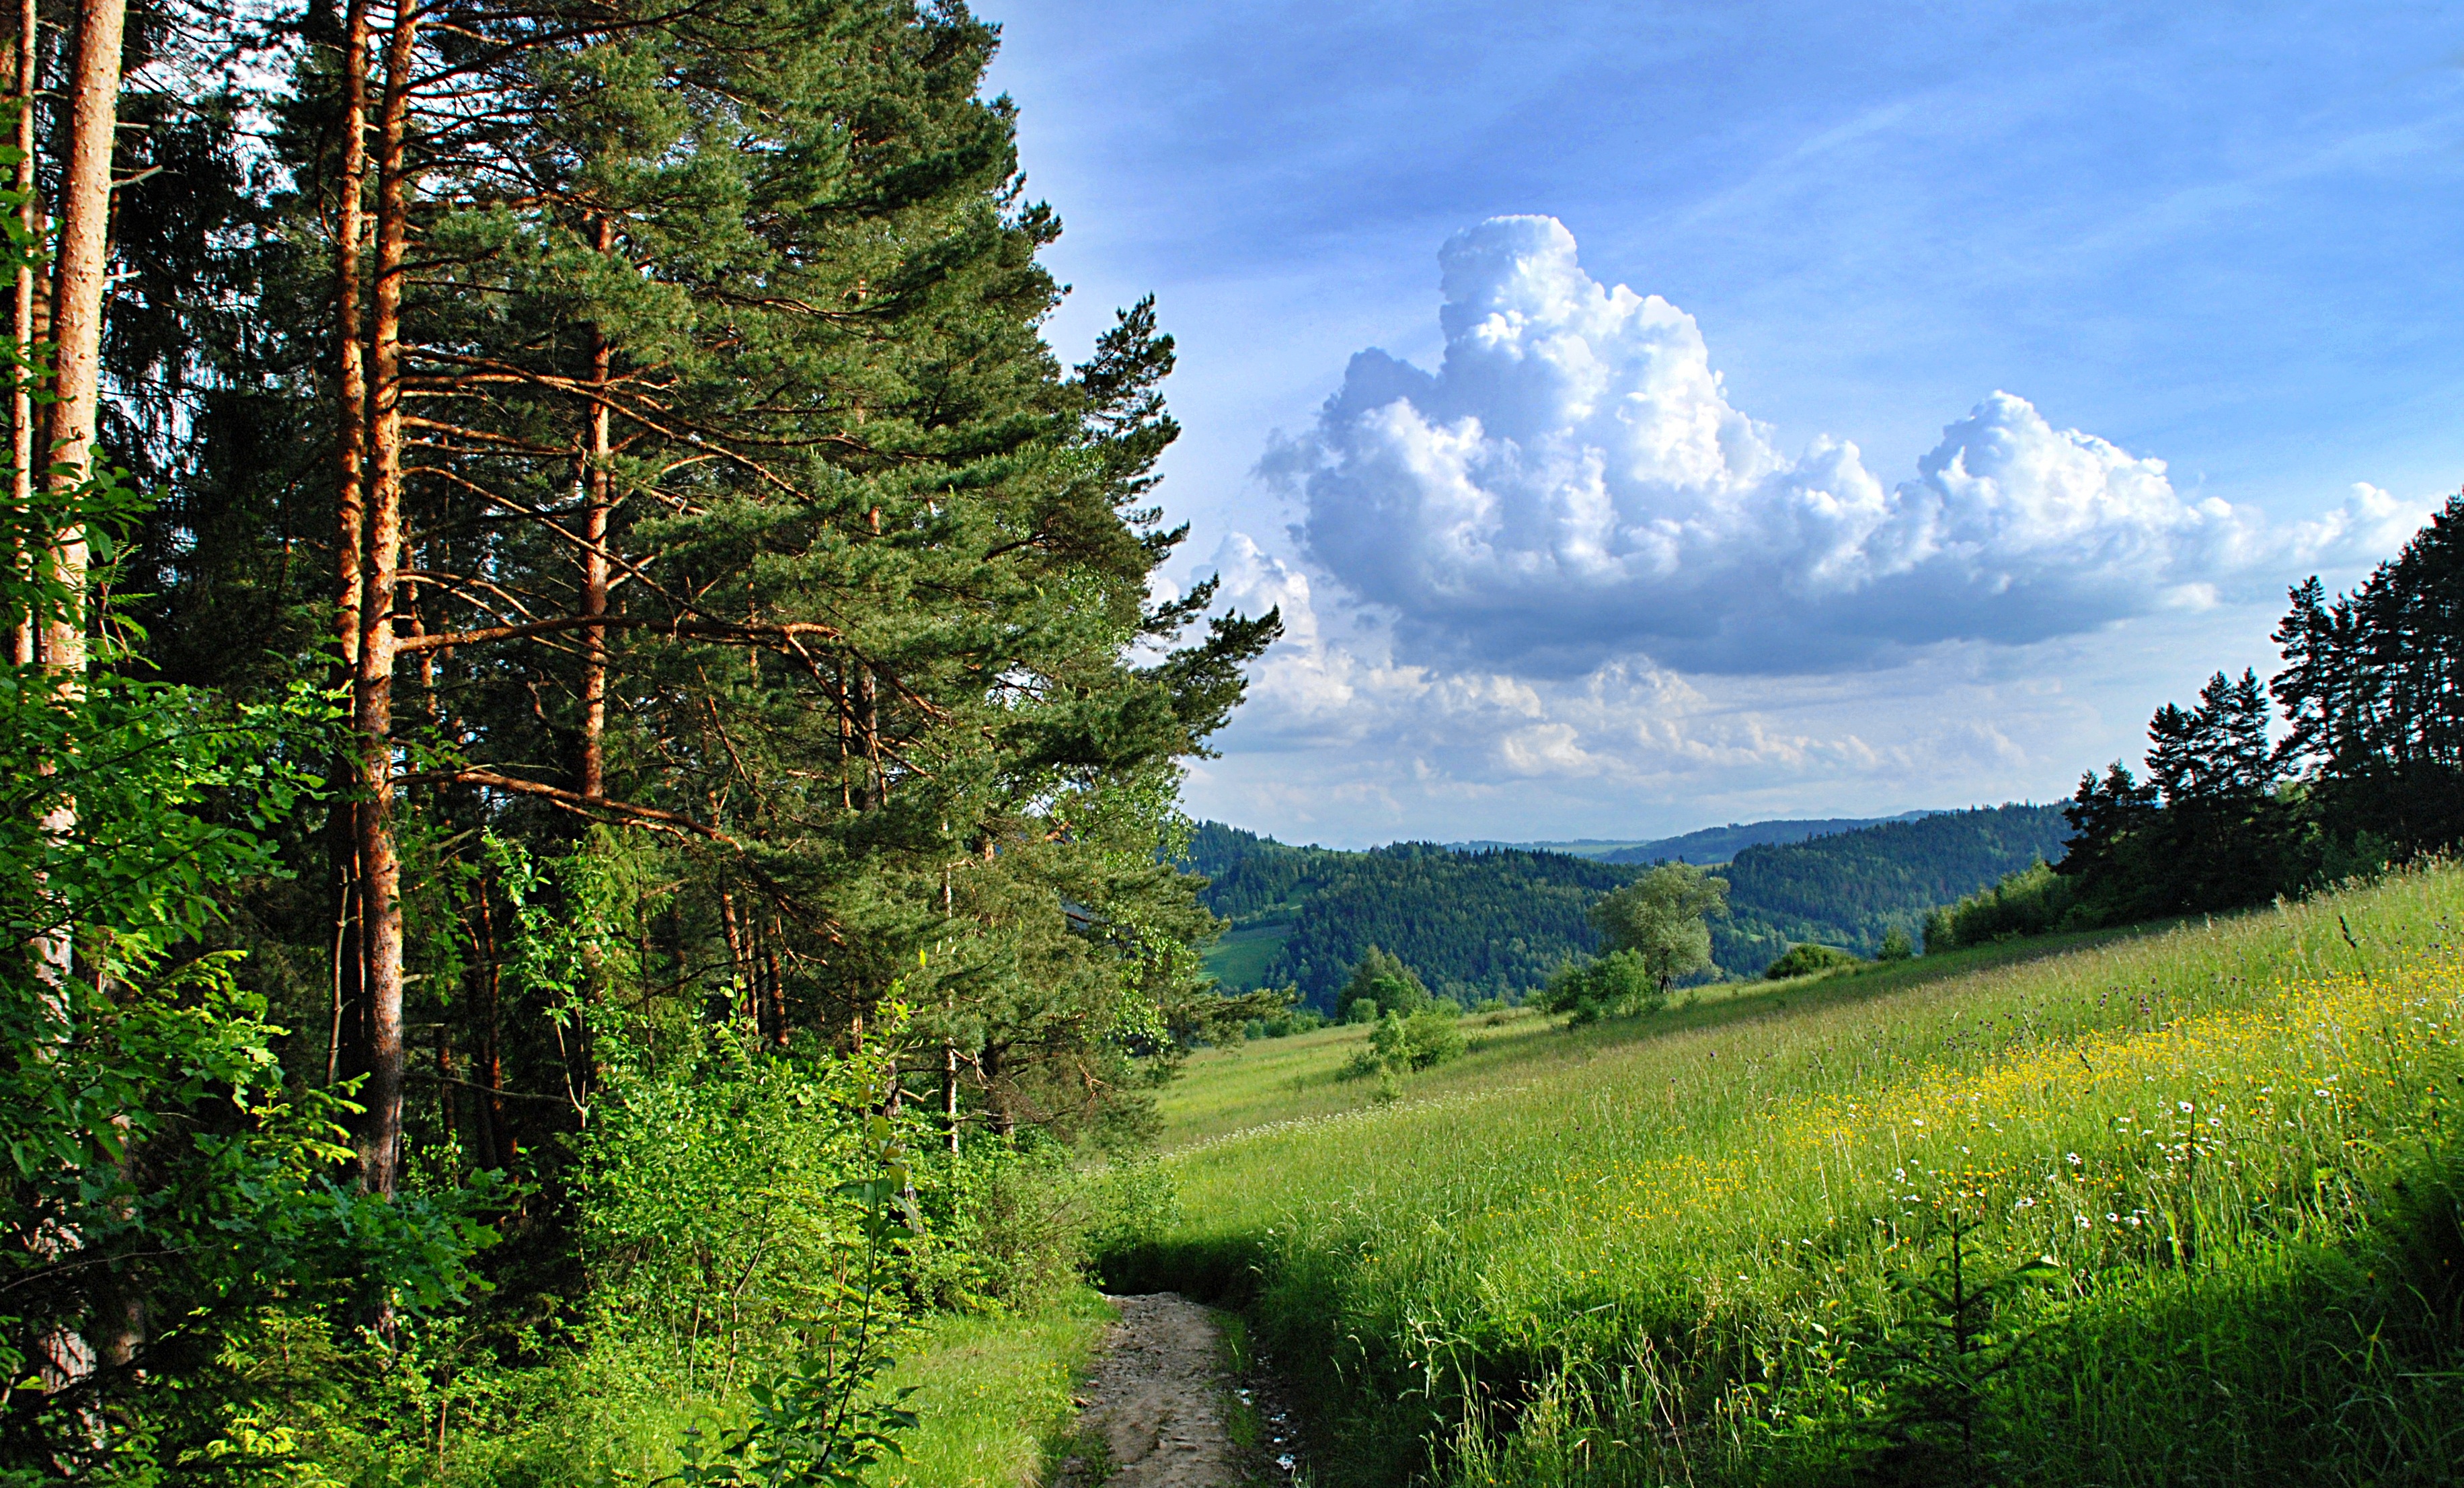
landscape, tree, nature, forest, wilderness, mountain, trail, meadow, lake, valley, mountain range, green, tourism, ridge, clouds, fields, mountains, way, woodland, habitat, ecosystem, forest road, the path, rural area, the road in the forest, biome, island beskids, lubo wielki, natural environment, geographical feature, woody plant, mountainous landforms, temperate broadleaf and mixed forest, temperate coniferous forest